U.S. Route 6 in New York

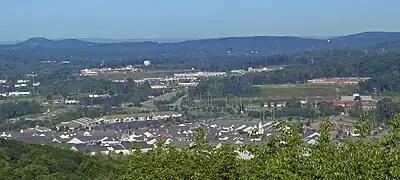
Woodbury Common and vicinity from US 6

From here traffic on US 6 grows lighter as it parallels I-84 for the next . Trucks going through this stretch are limited to . It slowly traverses up the Shawangunk Ridge alongside the Interstate Highway and then down again. Just before exit 4, it crosses under I-84 again. After putting at least between the two, US 6 starts to run a long straight course, as Grand Army of the Republic Highway, through the wetlands of Greenville, then through gently rolling hills taking it to South Centreville, where Minisink Valley High School and the district's other schools are concentrated. At the hamlet of Slate Hill, NY 284, another route down to New Jersey, comes in from the south.